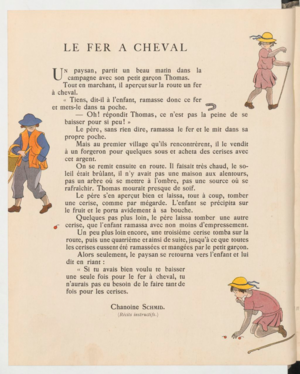
Contes et images, illustrations Marie-Madeleine Franc-Nohain
Christoph von Schmid, est un prêtre catholique et un écrivain allemand de livres pour enfants et d'écrits religieux.